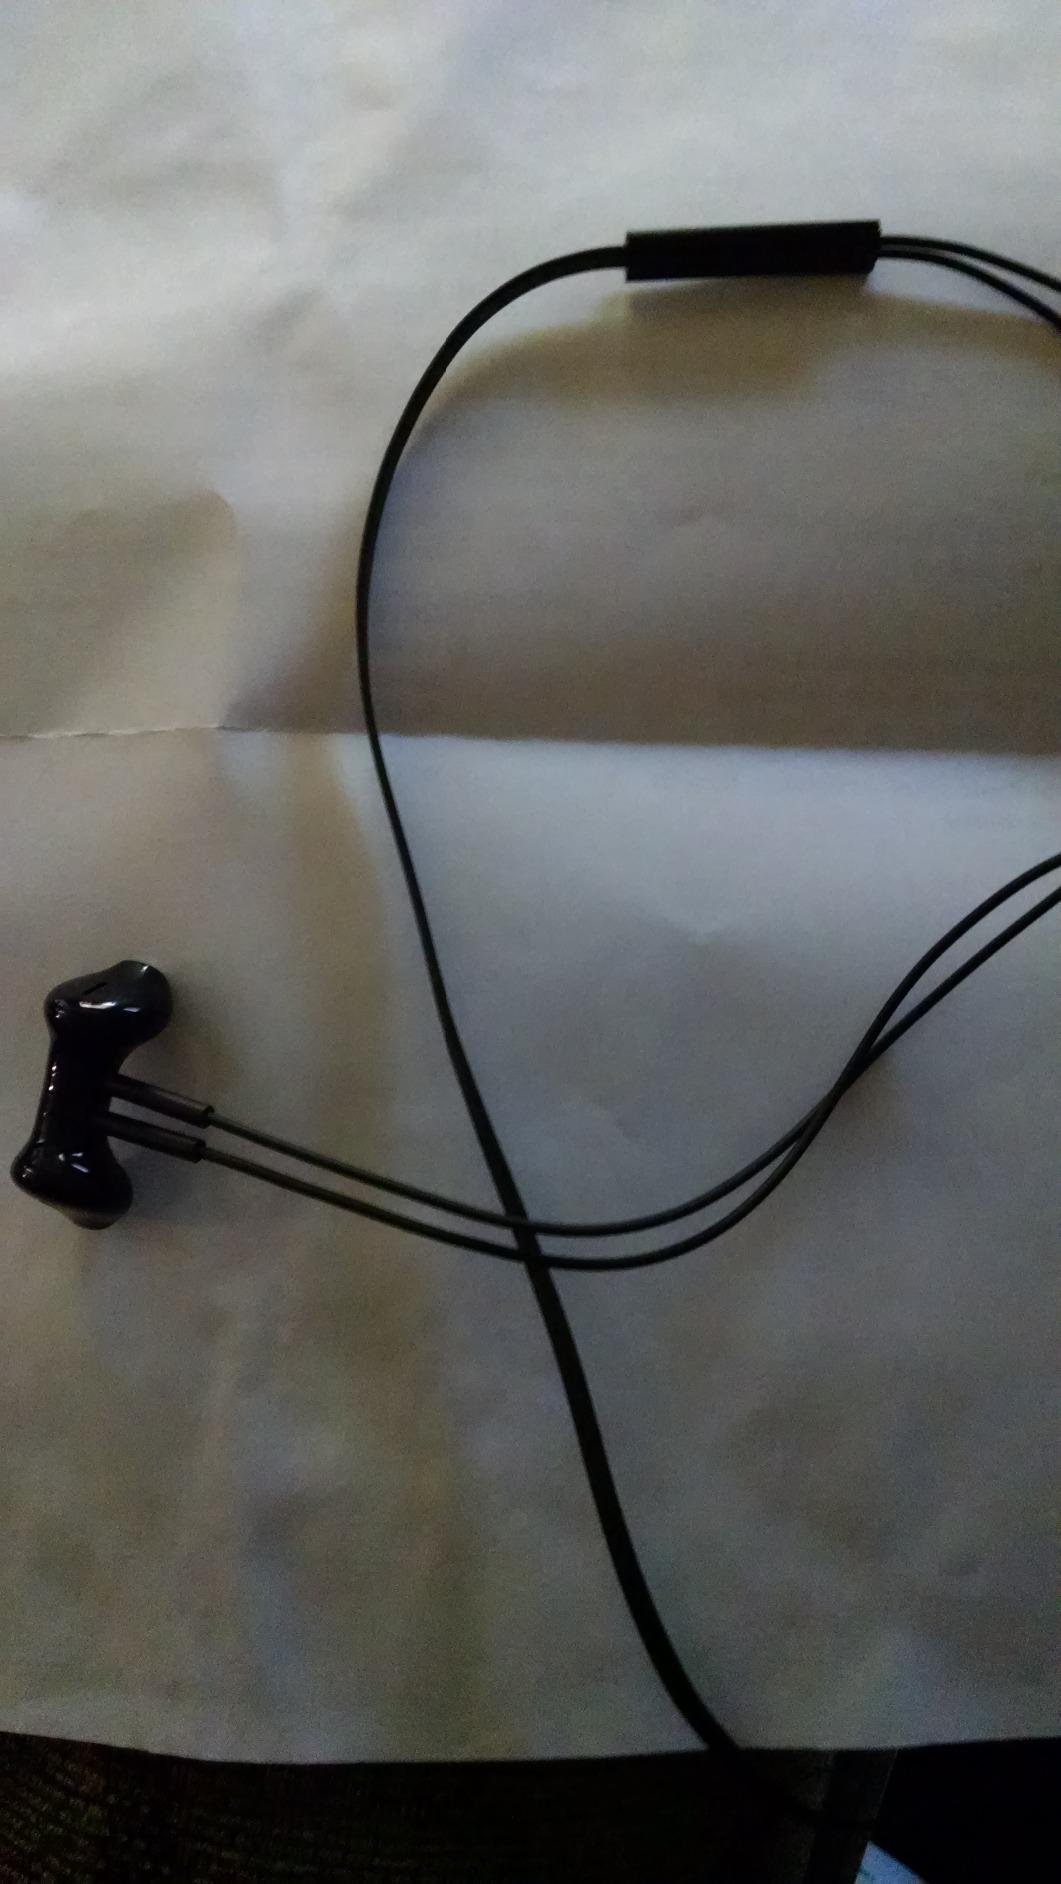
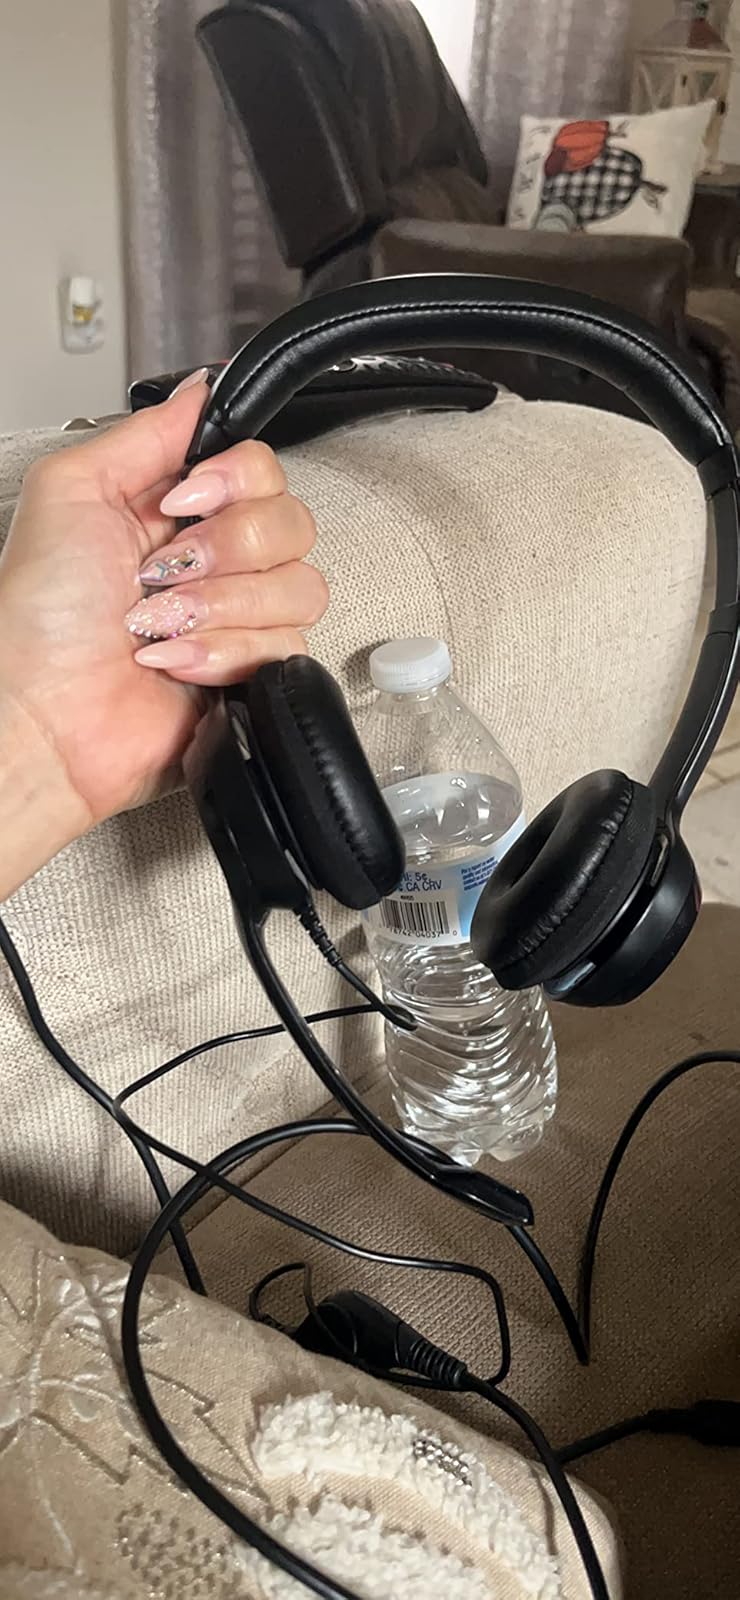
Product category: headphones
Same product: no